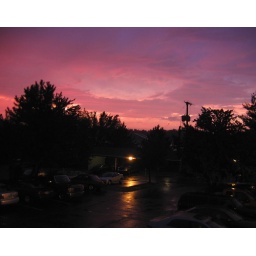
The sky was about 30 shades of red and blue over a period of about 10 minutes.